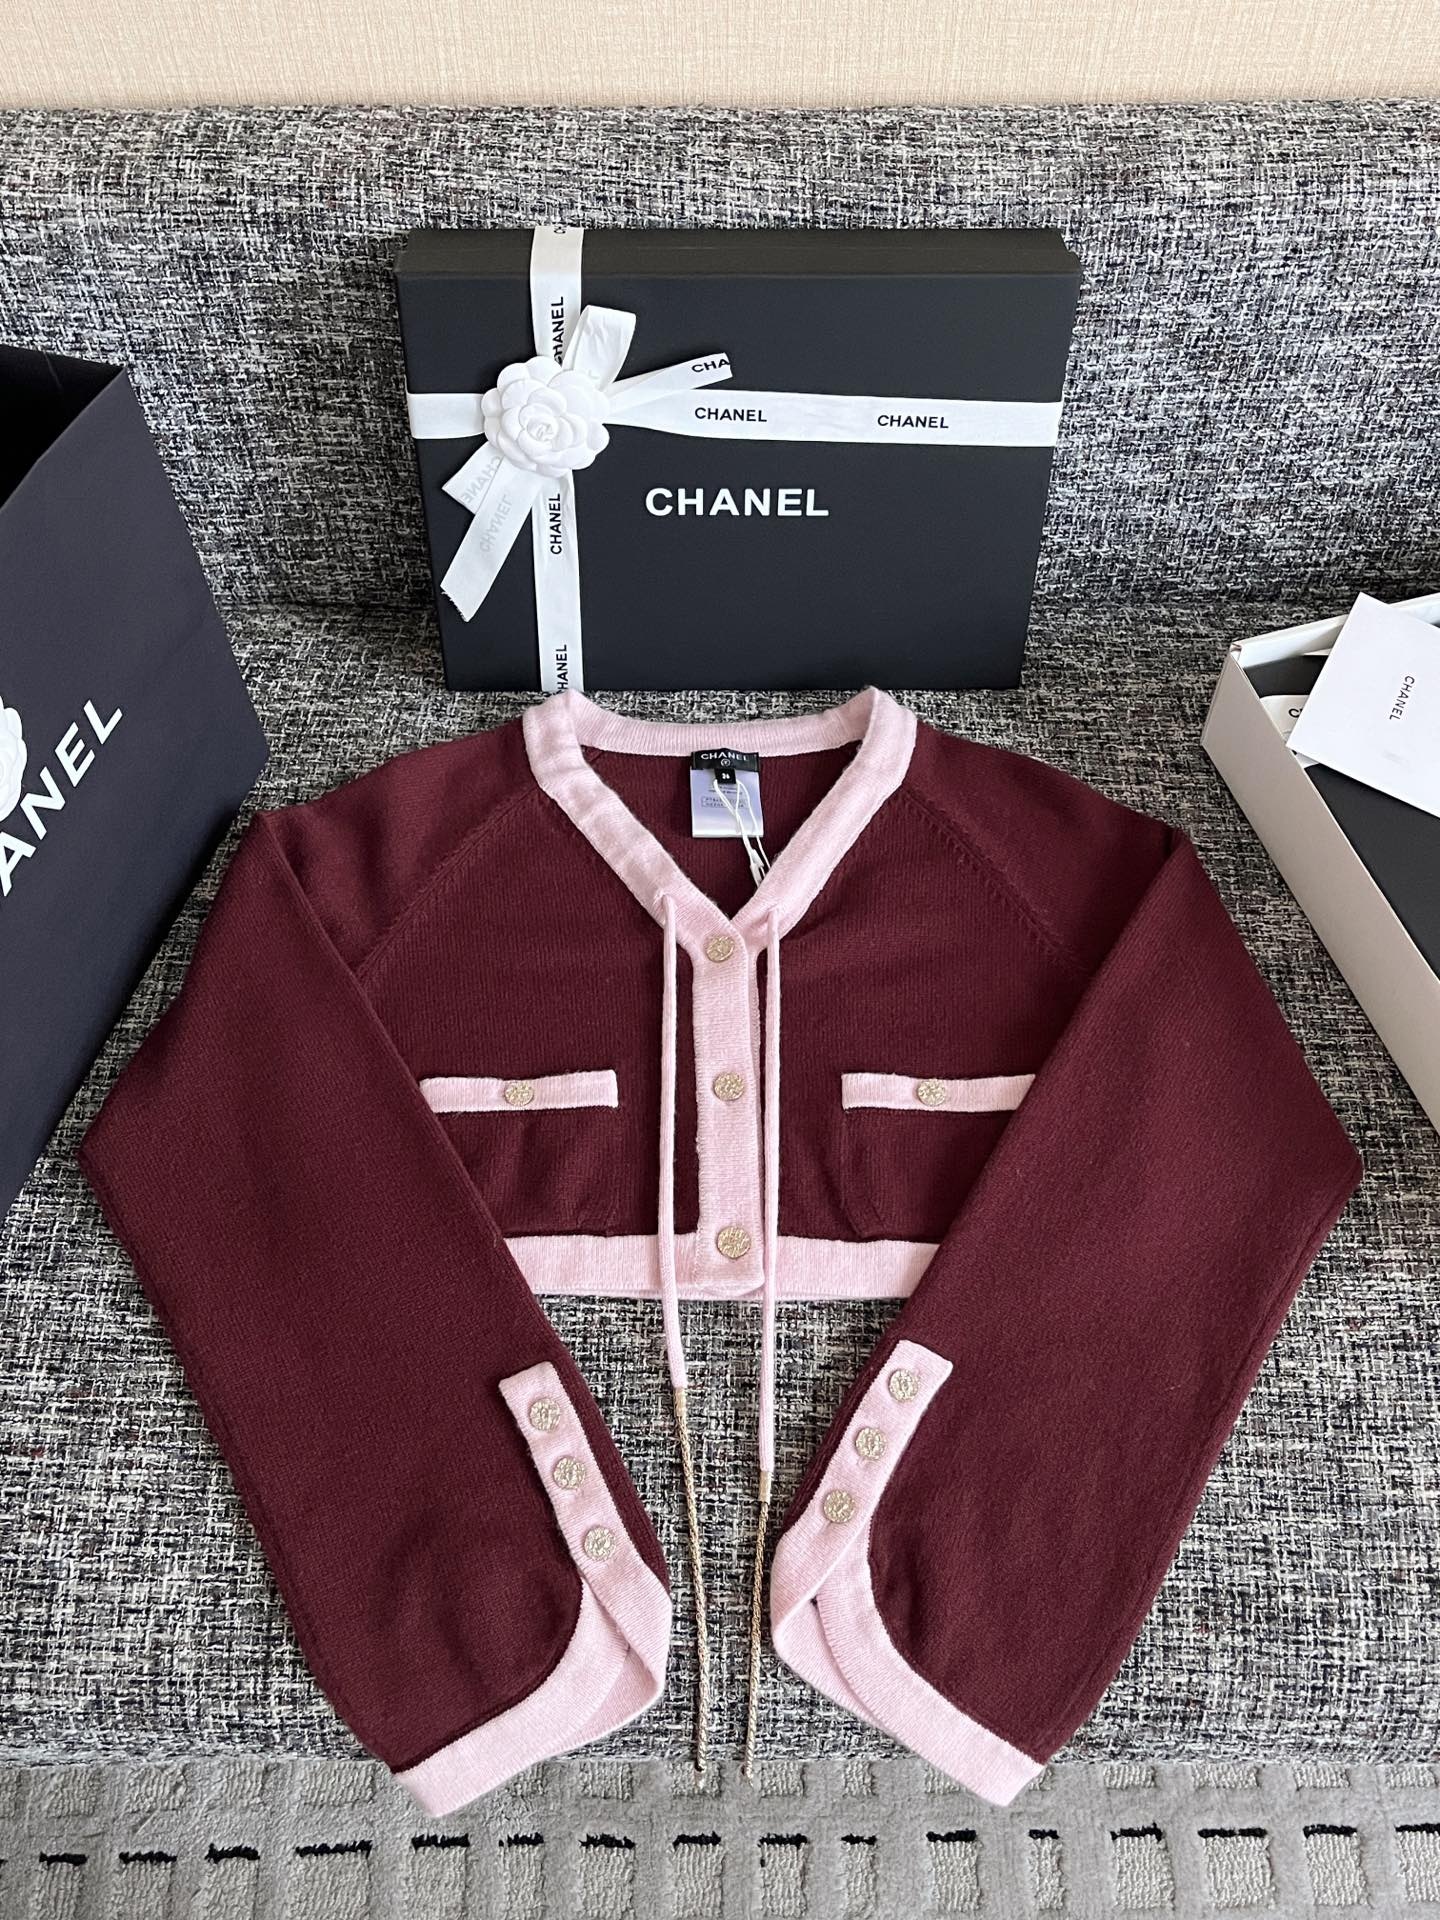
티모 공장 / 샤넬 여성 니트 숏 자켓
Brand: Top Factory
Category: Apparel & Accessories > Clothing > Baby & Toddler Clothing > Baby & Toddler Outerwear > Baby & Toddler Coats & Jackets > Bolero Jackets